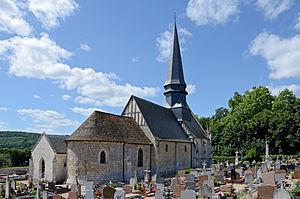
Eglise Saint-Sauveur à Sahurs, Seine Maritime, France
Cet article recense les monuments historiques de l'arrondissement de Rouen, dans le département de la Seine-Maritime, en France.
Sahurs est une commune française située dans le département de la Seine-Maritime en région Normandie.